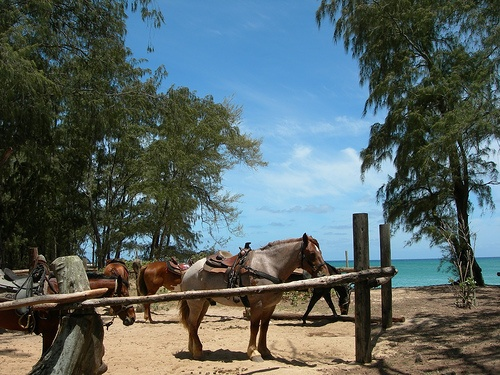
Horses stand saddled in their paddock near the beach.
Taking a break from horseback riding on the beach.
A horse tied to a wooden rail on the beach.
Several horses stand in an enclosure with a view of the sea
Horses with saddles behind a wooden fence on the beach.